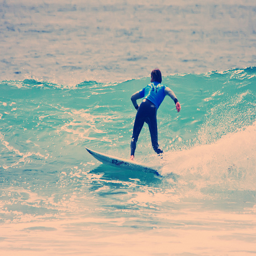
A man riding a surfboard on top of a wave in the ocean.
A person riding  a wave in the ocean
A surfer balances himself as he surfs on a wave.
A man on a surf board surfing a wave.
A man surfboarding in the ocean, leaning into a turn.